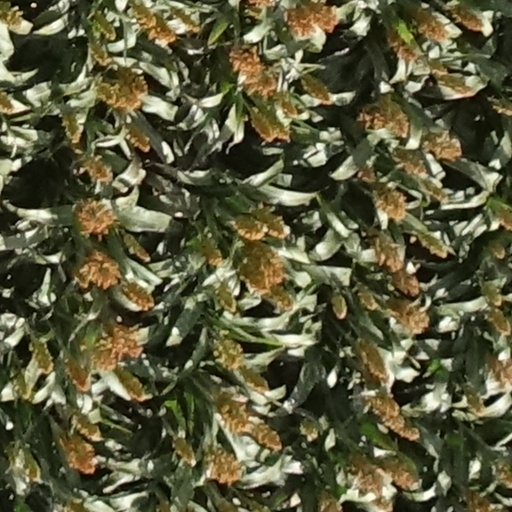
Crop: sorghum